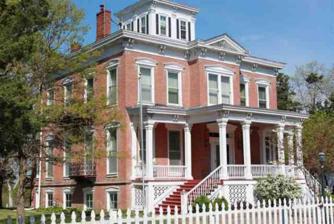
Building: James S. Thompson House
Country: United States of America
Year built: 1867
Historic house in Illinois, United States United States historic place James S. Thompson House U.S. National Register of Historic Places South and east facades Location in Illinois Show map of Illinois James S. Thompson House (the United States) Show map of the United States Location 804 North St., New Boston, Illinois Coordinates 41°10′27″N 90°59′46″W / 41.17427°N 90.99601°W / 41.17427; -90.99601 Area 2 acres (0.81 ha) Built 1867 Architectural style Italianate NRHP reference No. 02000846 Added to NRHP December 3, 2002 The James S. Thompson House is a historical home located just outside New Boston , in Mercer County , Illinois .  The two story brick Italianate house was completed in 1862, built by James S. Thompson, a successful local businessman. The property includes several outbuildings constructed at the same time as the house, including a wash house, wood storage house, and a privy, all made of brick.  A wooden barn and wooden children's playhouse were also built by 1862. Thompson died in 1868. Stanton V. Prentiss, a local farmer and cattleman rented the property from the estate starting in 1879 and purchased it in 1885. The home is built in the Italianate style, 28 feet by 44 feet on the lower floor, 36 feet by 38 feet on the upper. A front gabled roof, cupola, and a basement that extents about five feet above ground combine to give the house additional stature. The floor plan is similar from basement to second floor, with the same 4 rooms (2 rooms on each side separated by a central hallway) on each floor. The privy is brick with four seats and a ventilation system. The house and four contributing outbuildings were added to the National Register of Historic Places in 2002. References